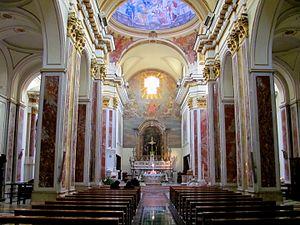
La Cathédrale d'Isernia est le dôme de la ville de Isernia, dans la région Molise.